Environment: real
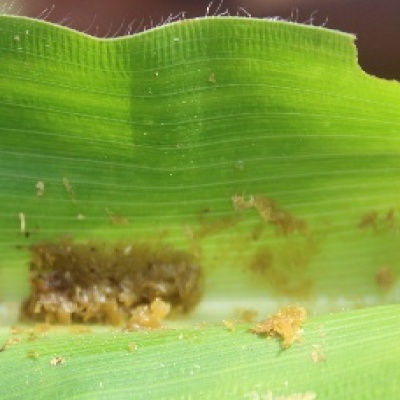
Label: fall_armyworm